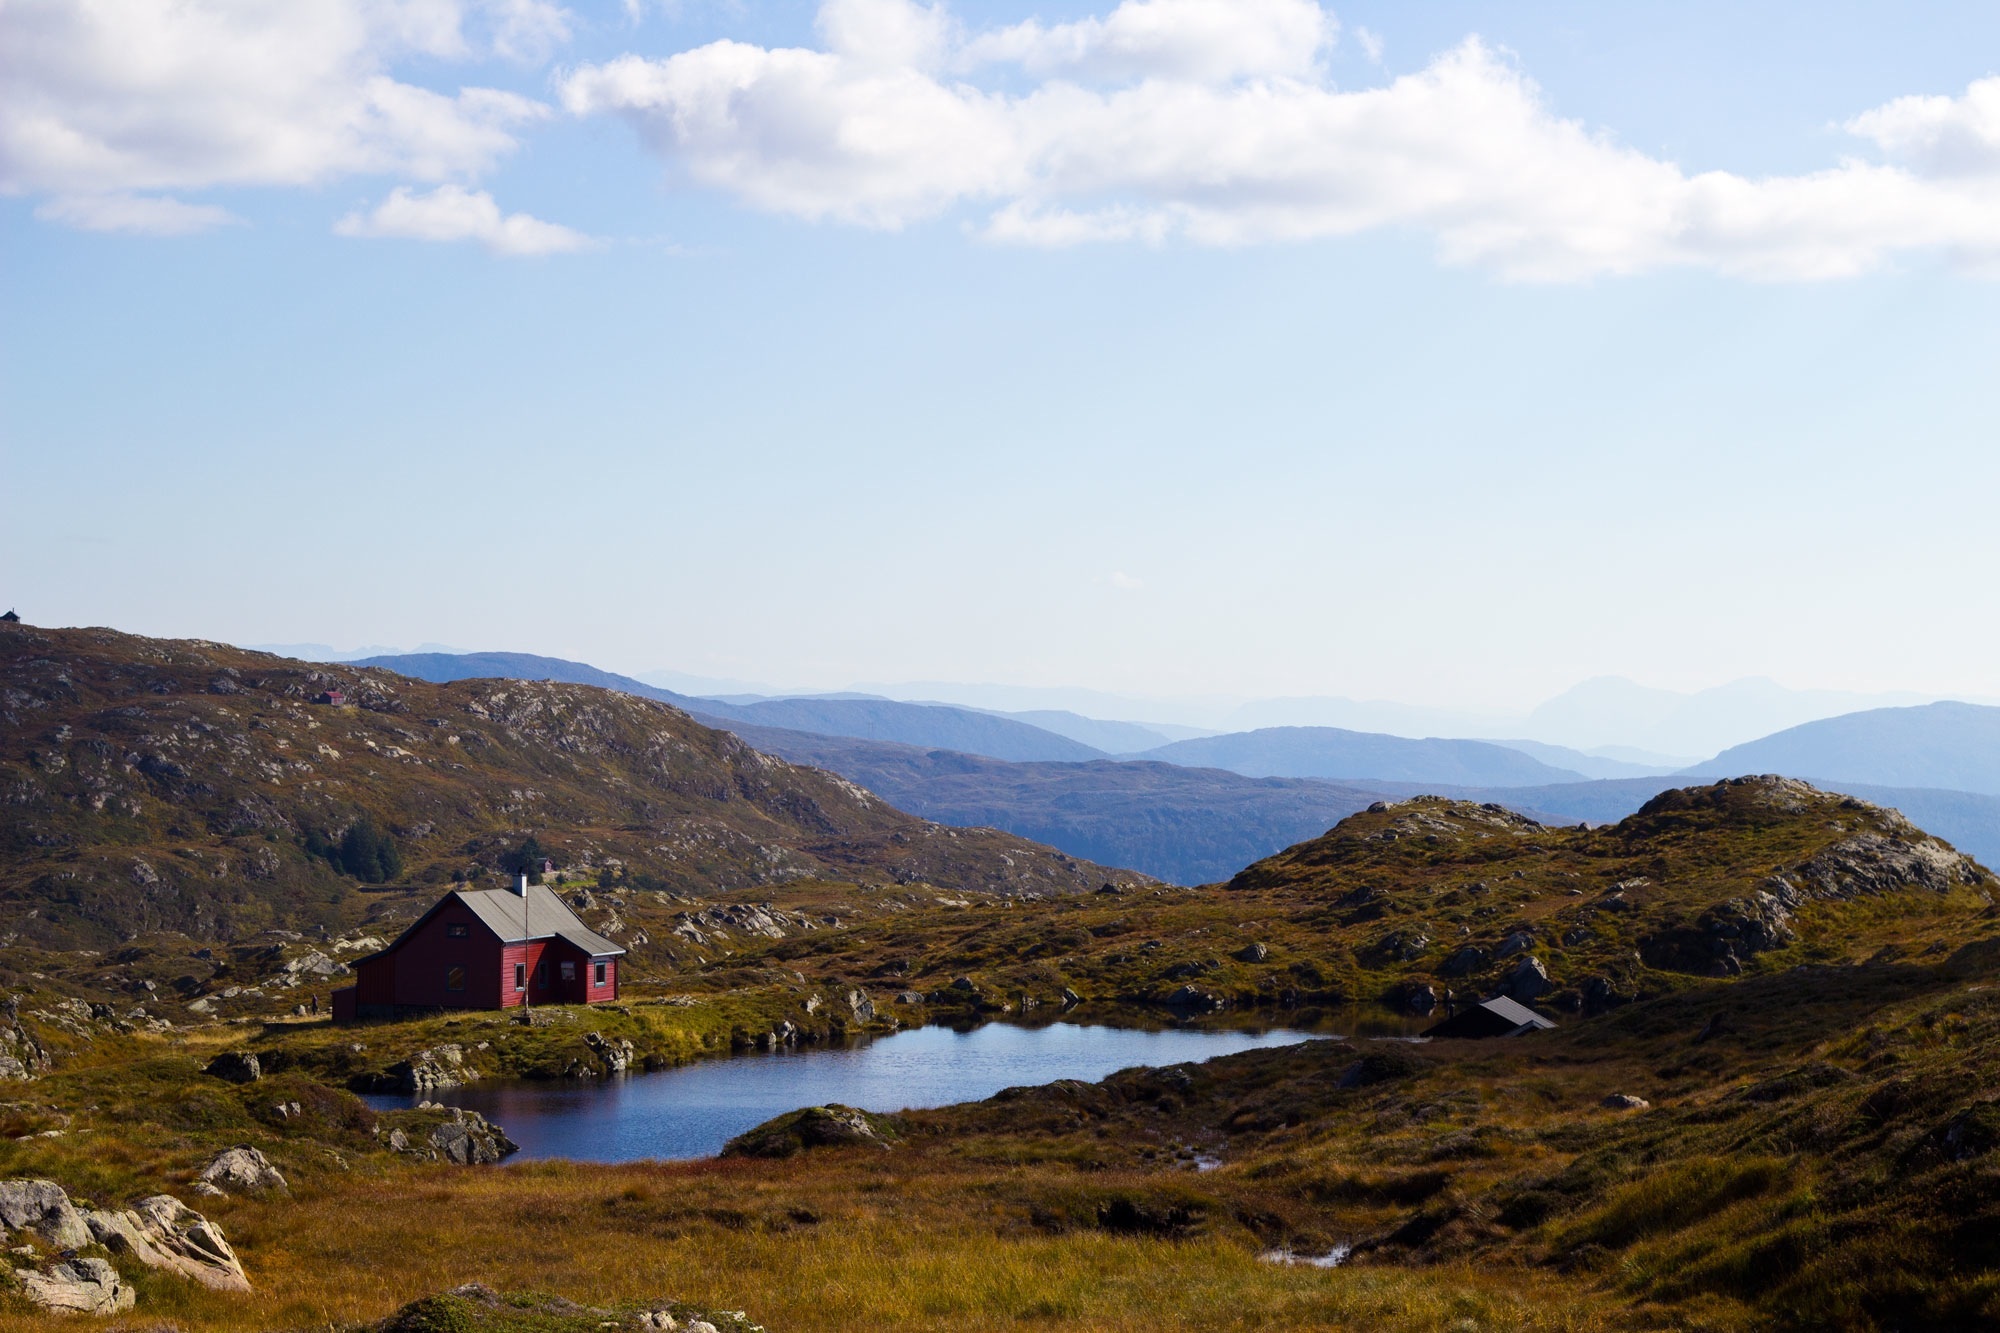
landscape, sea, coast, water, wilderness, walking, mountain, sky, house, hill, lake, adventure, mountain range, fjord, reservoir, highland, ridge, rocks, hills, clouds, mountains, plateau, fell, loch, landform, mountainous landforms